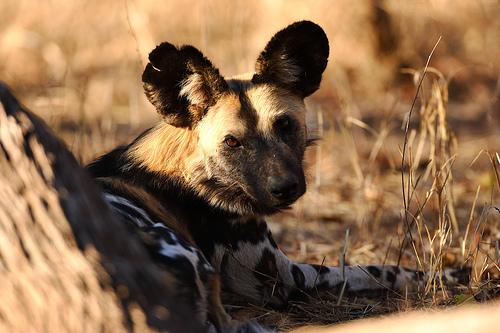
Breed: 211-n000025-African_hunting_dog